Heidelberg Materials

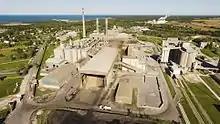
Kunda Nordic Tsement in Estonia is one of the subsidiaries of HeidelbergCement.

On 1 July 2016, HeidelbergCement AG completed the acquisition of a 45% shareholding in Italcementi S.p.A. With the acquisition, HeidelbergCement became the number one producer of aggregates, the number two in cement and number three in ready mixed concrete worldwide. The company agreed to sell its assets in the United States for $660 million to Cementos Argos to fulfil anti-trust requirements for the takeover.